Mohan Bhagwat

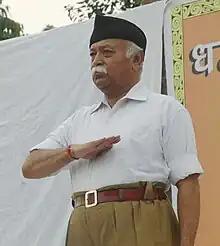
Bhagwat at an RSS event

Mohan Madhukar Rao Bhagwat (born 11 September 1950) is the sixth and current "Sarsanghchalak" (Chief) of the Rashtriya Swayamsevak Sangh (RSS), a far-right Hindutva paramilitary organisation, since 2009.